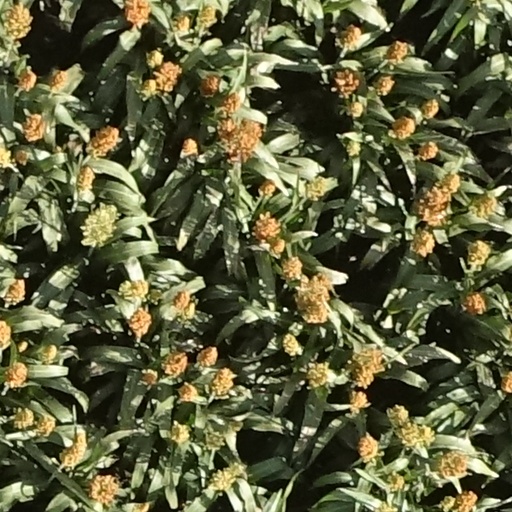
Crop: sorghum